Gotthard railway

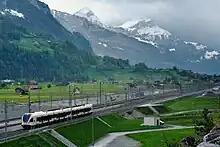
A train about to pass over the north portal of the Gotthard Base Tunnel

The Gotthardbahn and its branchlines pass over a total of 1234 bridges and open passages which span a total of . Arch bridges from stone were only constructed up to a clear width of , bridging larger distances with iron superstructures, which therefore became a frequent sight on the original Gotthard line, their iron representing a weight of 17723 tons. The construction of each bridge represented its own individual challenge, depending on the surrounding geography and geology.